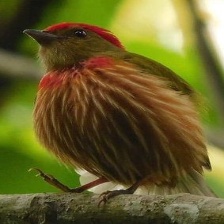
Species: STRIPPED MANAKIN
Scientific name: MACHAEROPTERUS REGULUS